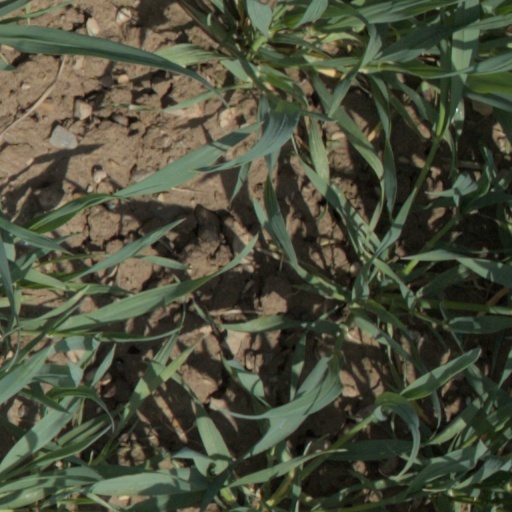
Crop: wheat